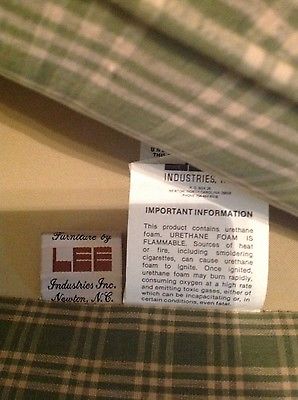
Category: chair